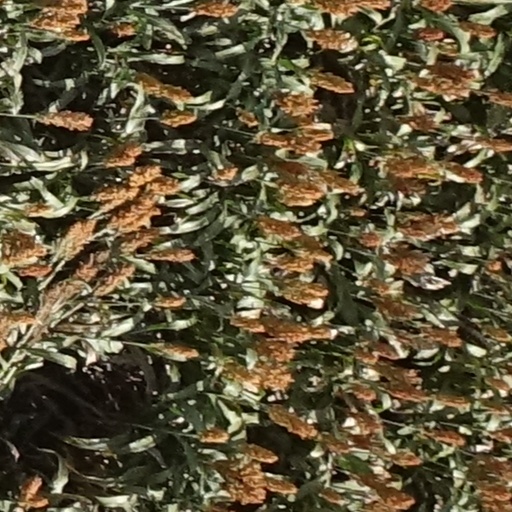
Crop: sorghum